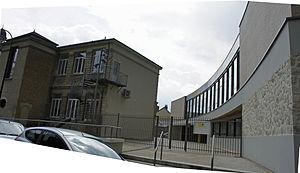
Mairie, médiathèque et école de musique à Jonchery.